AKN Eisenbahn

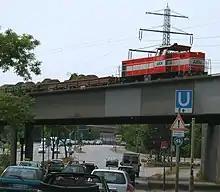
AKN diesel locomotive near Track construction work on the Hamburg freight rail bypass

Currently, the travel times on the AKN for many connections are not competitive with cars, even measured from station to station. This is a result of: